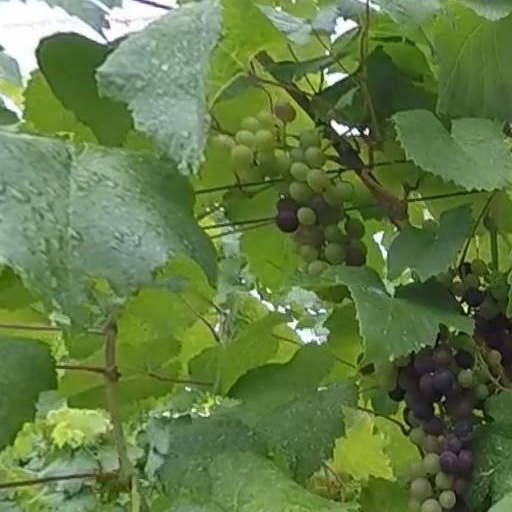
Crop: grape